Adelebsen

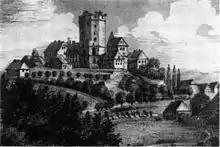
Burg Adelebsen in a 19th-century rendering

The locality is first documented in 990 under the name "Ethelleveshusen," in the context of a gift of land from Emperor Otto III to his sister Sophia. The noble family von Wichbike (of Wibbecke) moved their seat to Adelebsen in 1234, and built a castle upon the sandstone promontory there. The castle – Burg Adelebsen – is first documented in 1295, and the family from then on were known as von Adelebsen, after the place.